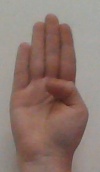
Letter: kaaf